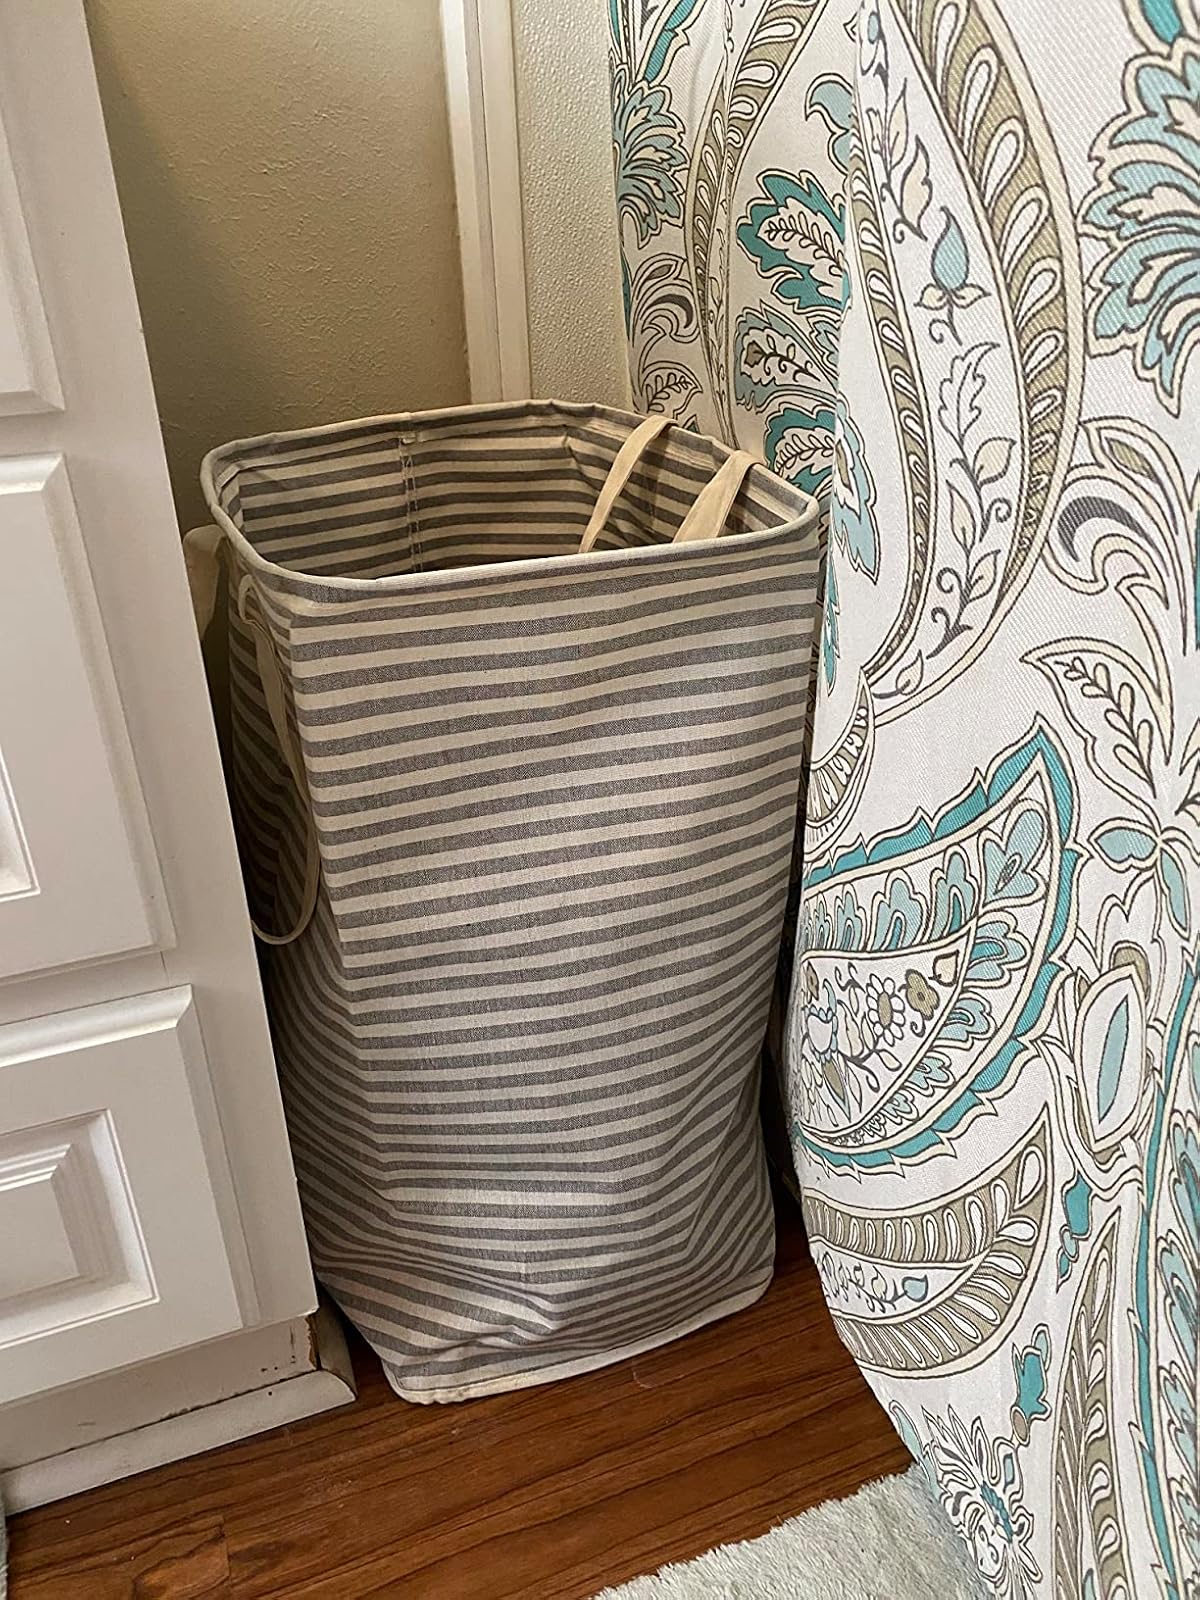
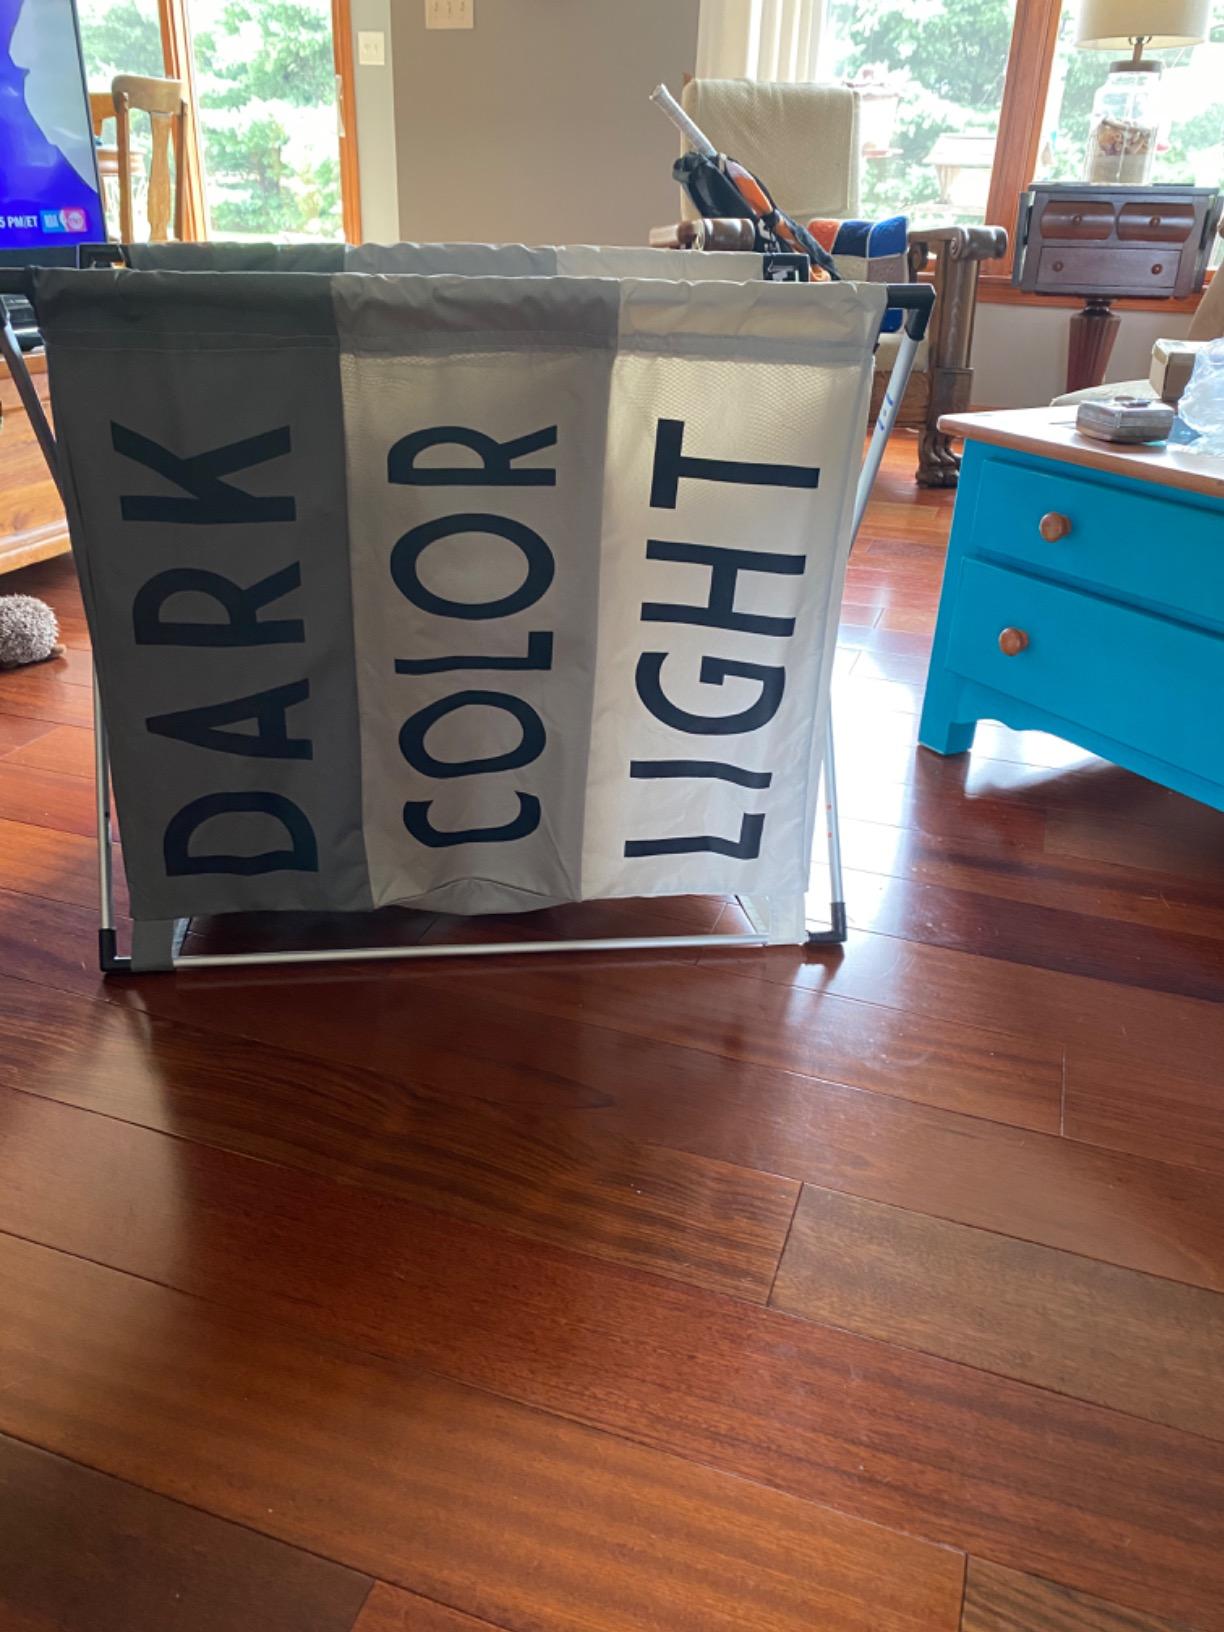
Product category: items_hamper
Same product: no